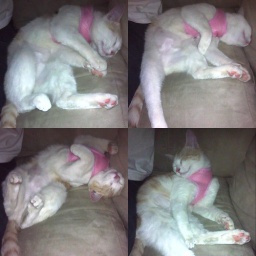
our cat always moves around while she's sleeping and she's so darn cute.